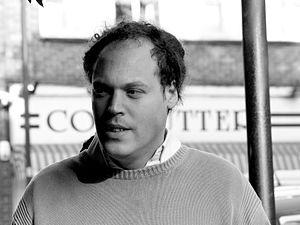
Lavie Tidhar, né le 16 novembre 1976 à Afoula en Israël, est un écrivain israélien de science-fiction et de fantasy.